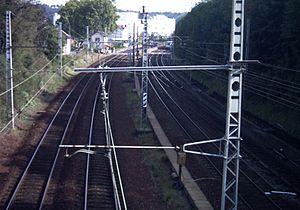
Collonges-au-Mont-d'Or est une commune française intégrée à la collectivité territoriale de la métropole de Lyon, en région Auvergne-Rhône-Alpes.
La gare de Collonges - Fontaines est une gare ferroviaire française de la ligne de Paris-Lyon à Marseille-Saint-Charles, située sur le territoire de la commune de Collonges-au-Mont-d'Or, à proximité de Fontaines-sur-Saône, dans la métropole de Lyon, en région Auvergne-Rhône-Alpes.